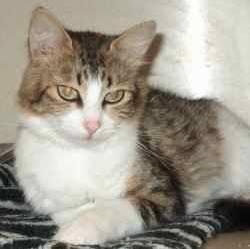
cat